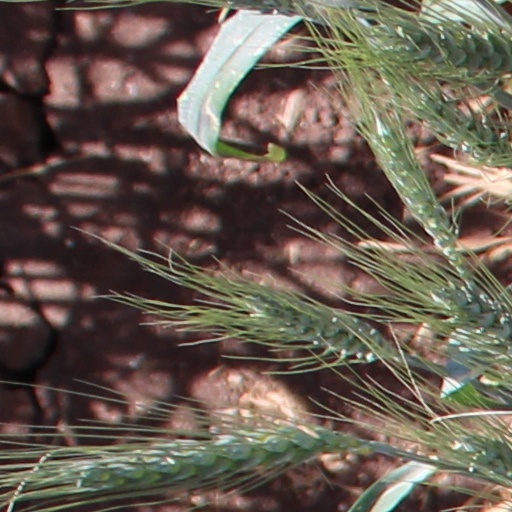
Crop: wheat